Cheddar Valley line

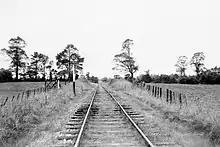
The Wrington Vale Light Railway

It appears that from the beginning the desired track had been laid; when Board of Trade sanction to open it was refused, the Somerset and Dorset company nonetheless charged the for the agreed rental charge. Later the approached the asking them to agree to work goods movements over the line, as the Board of Trade refusal only applied to passenger trains; the replied that it would "hesitate to use the junction [i.e. the connecting line] without the authority of the Board of Trade."